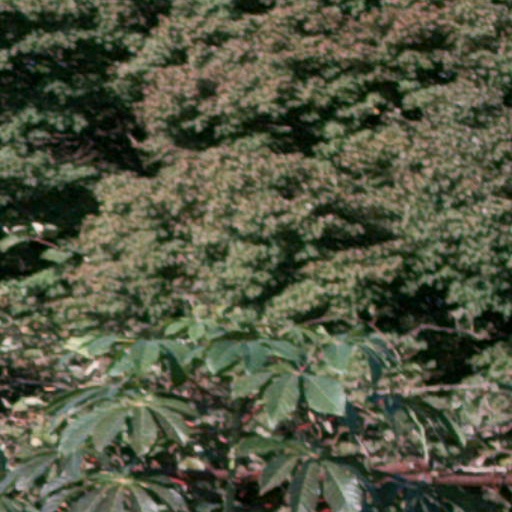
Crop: cassava